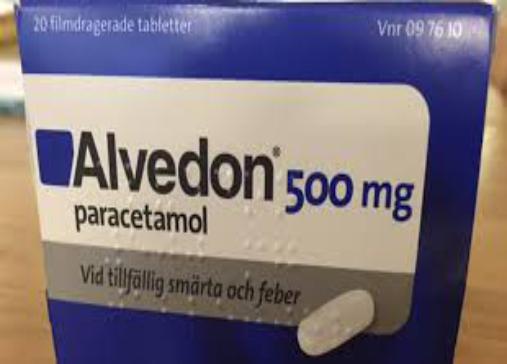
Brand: alvedon
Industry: Medical